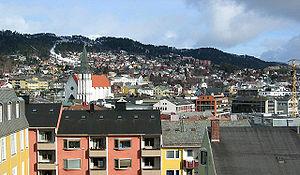
Molde est une ville et une commune norvégienne située dans le district du Romsdal, dans le comté du Møre og Romsdal. Elle est placée sur le rivage nord du Romsdalsfjord, sur la Péninsule Romsdal qui entoure le Fannefjord et Moldefjord. La ville compte, au 1ᵉʳ janvier 2012, 20 132 habitants pour une superficie de 364 km². Il s'agit de la 24ᵉ agglomération norvégienne en nombre d'habitants, et de la 254ᵉ en superficie.